Nikolai Schedrin

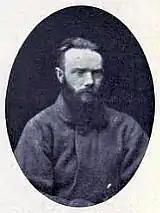
Schedrin in 1905

Nikolay Pavlovich Schedrin ("Николай Павлович Щедрин" in Russian) (1858 — 10 January 1919) was a Russian revolutionary and narodnik.